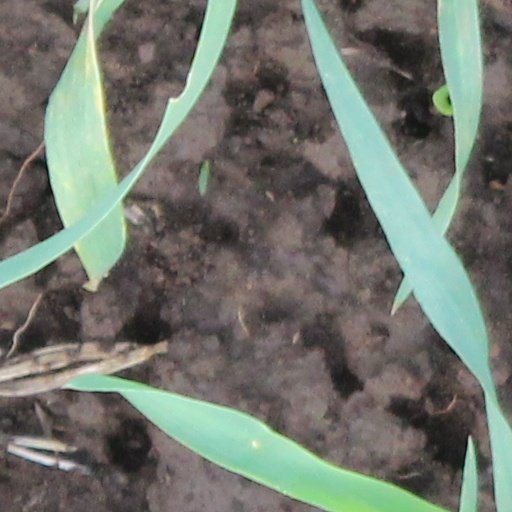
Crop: wheat